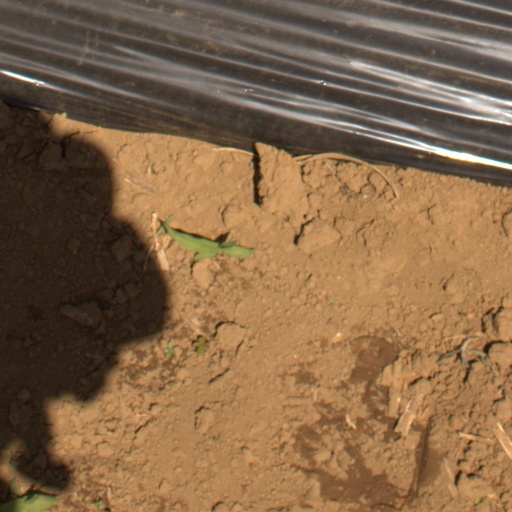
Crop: Jerusalem artichoke